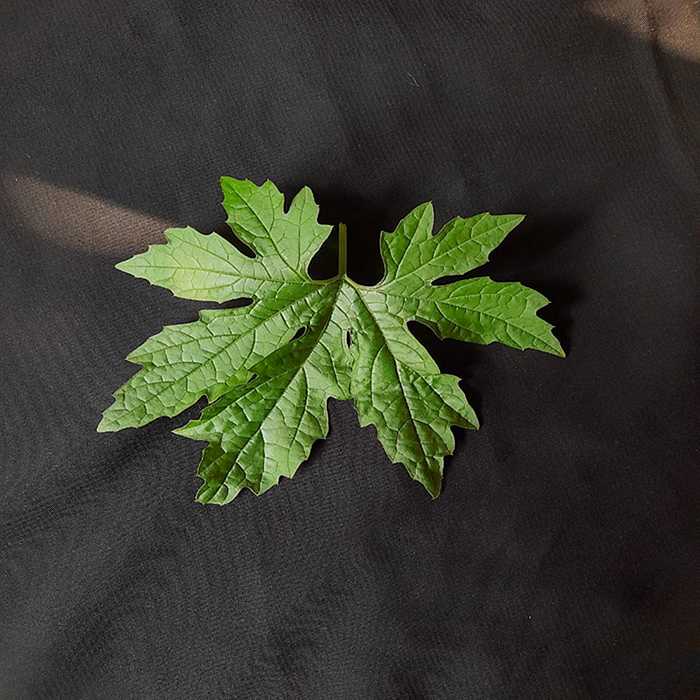
Plant: Bitter Gourd
Label: Fresh leaf